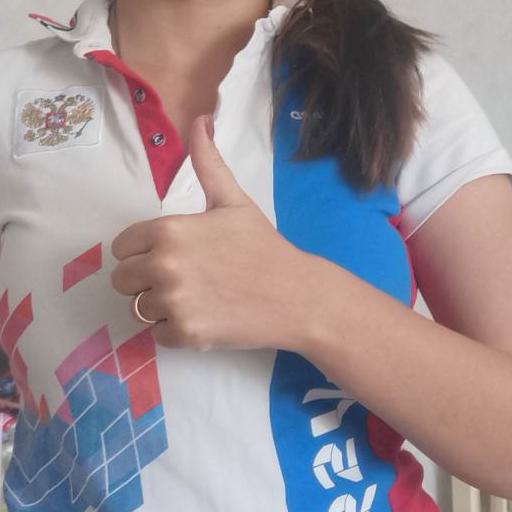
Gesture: like